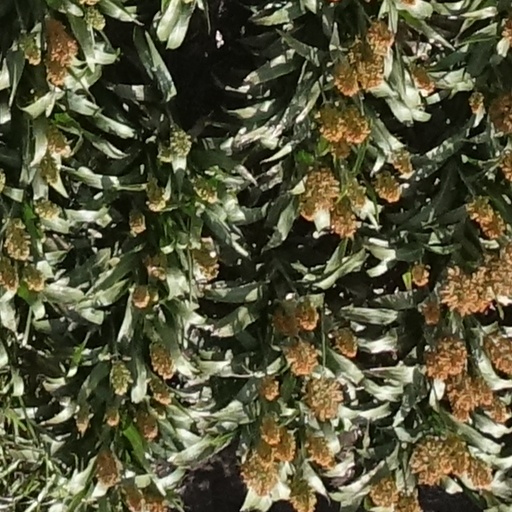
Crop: sorghum